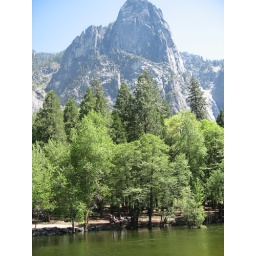
lake in front of the mountain